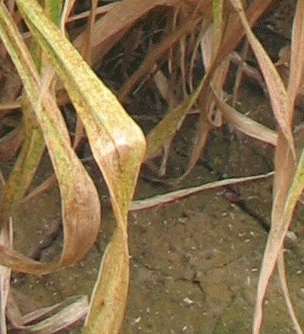
Label: Wheat___Brown_Rust